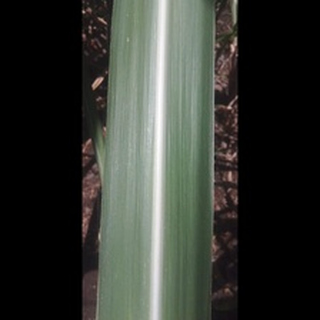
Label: healthy_sugarcane